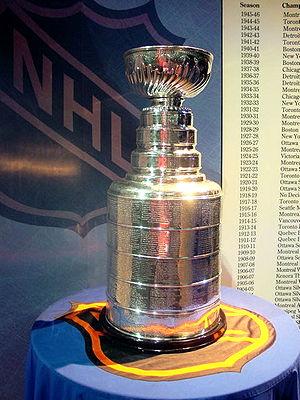
La Coupe Stanley, d'abord appelée Dominion Hockey Challenge Cup, est en Amérique du Nord un trophée de hockey sur glace décerné chaque année depuis 1927 par la Ligue nationale de hockey à l'équipe championne des séries éliminatoires.
Stephen Gregory Yzerman, dit Steve Yzerman, né le 9 mai 1965 à Cranbrook en Colombie-Britannique, est un joueur canadien de hockey sur glace. Il a joué toute sa carrière professionnelle dans la Ligue nationale de hockey avec les Red Wings de Détroit entre 1983 et 2006. Sa fin de carrière a été parsemée de nombreux problèmes de santé, notamment au genou, le poussant à arrêter en 2006. Le 30 janvier 2007, il accepte le poste de directeur général de l'équipe du Canada en remplacement de Wayne Gretzky.